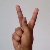
The image shows a hand gesture representing the letter 'K' in Indian Sign Language.